Vacanze di Natale '95

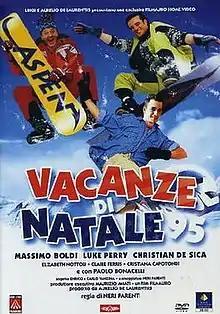

Vacanze di Natale '95 (also known as "Christmas Vacation ’95") is a 1995 Italian Christmas comedy film directed by Neri Parenti.